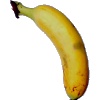
Label: banana_lady_finger